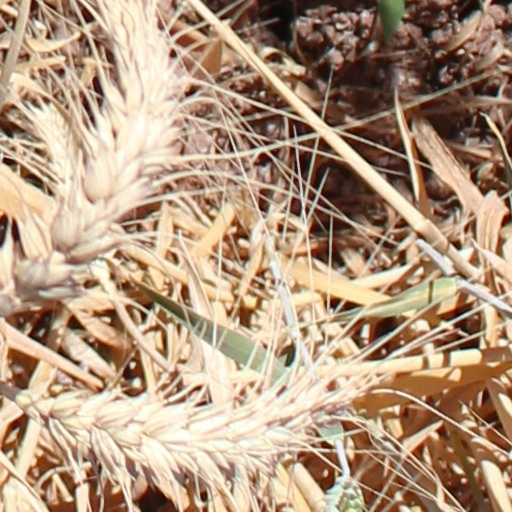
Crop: wheat